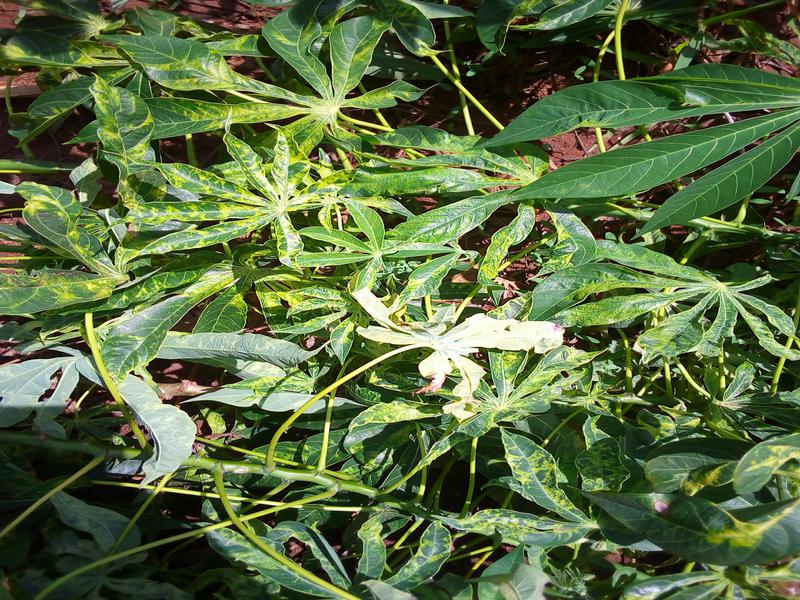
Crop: cassava
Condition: mosaic_disease